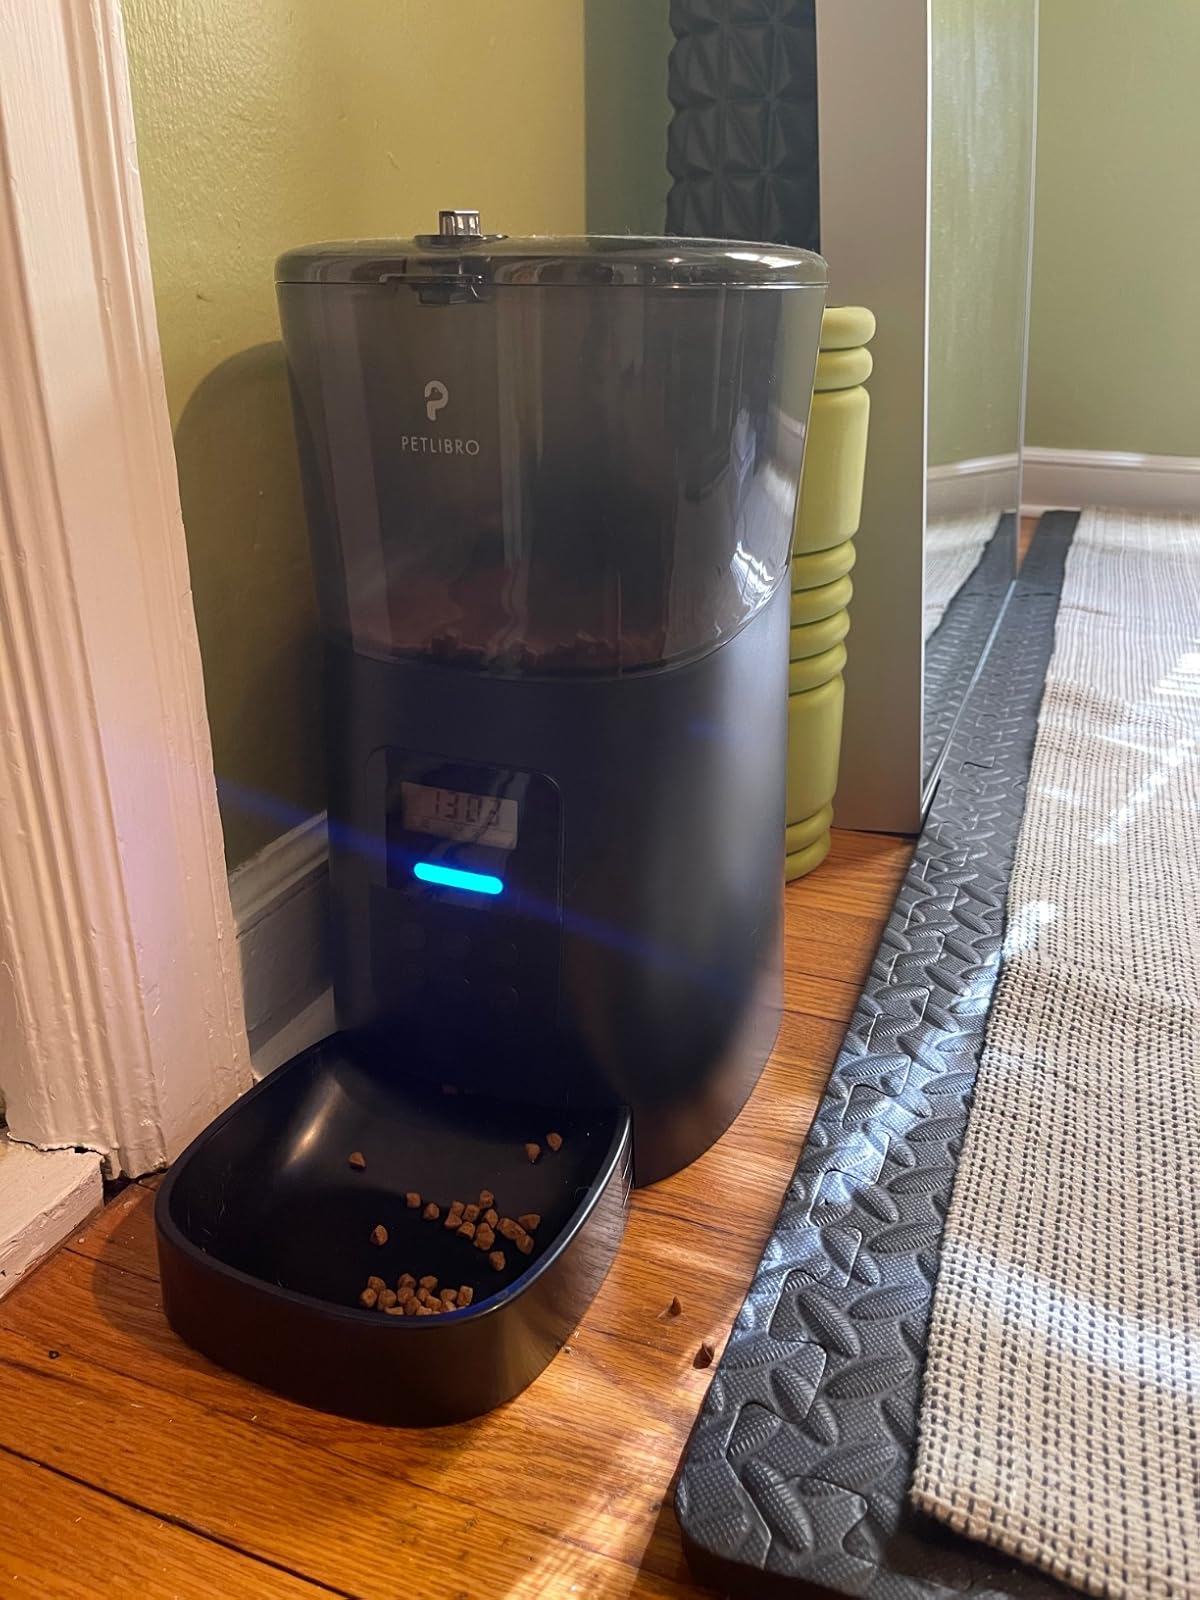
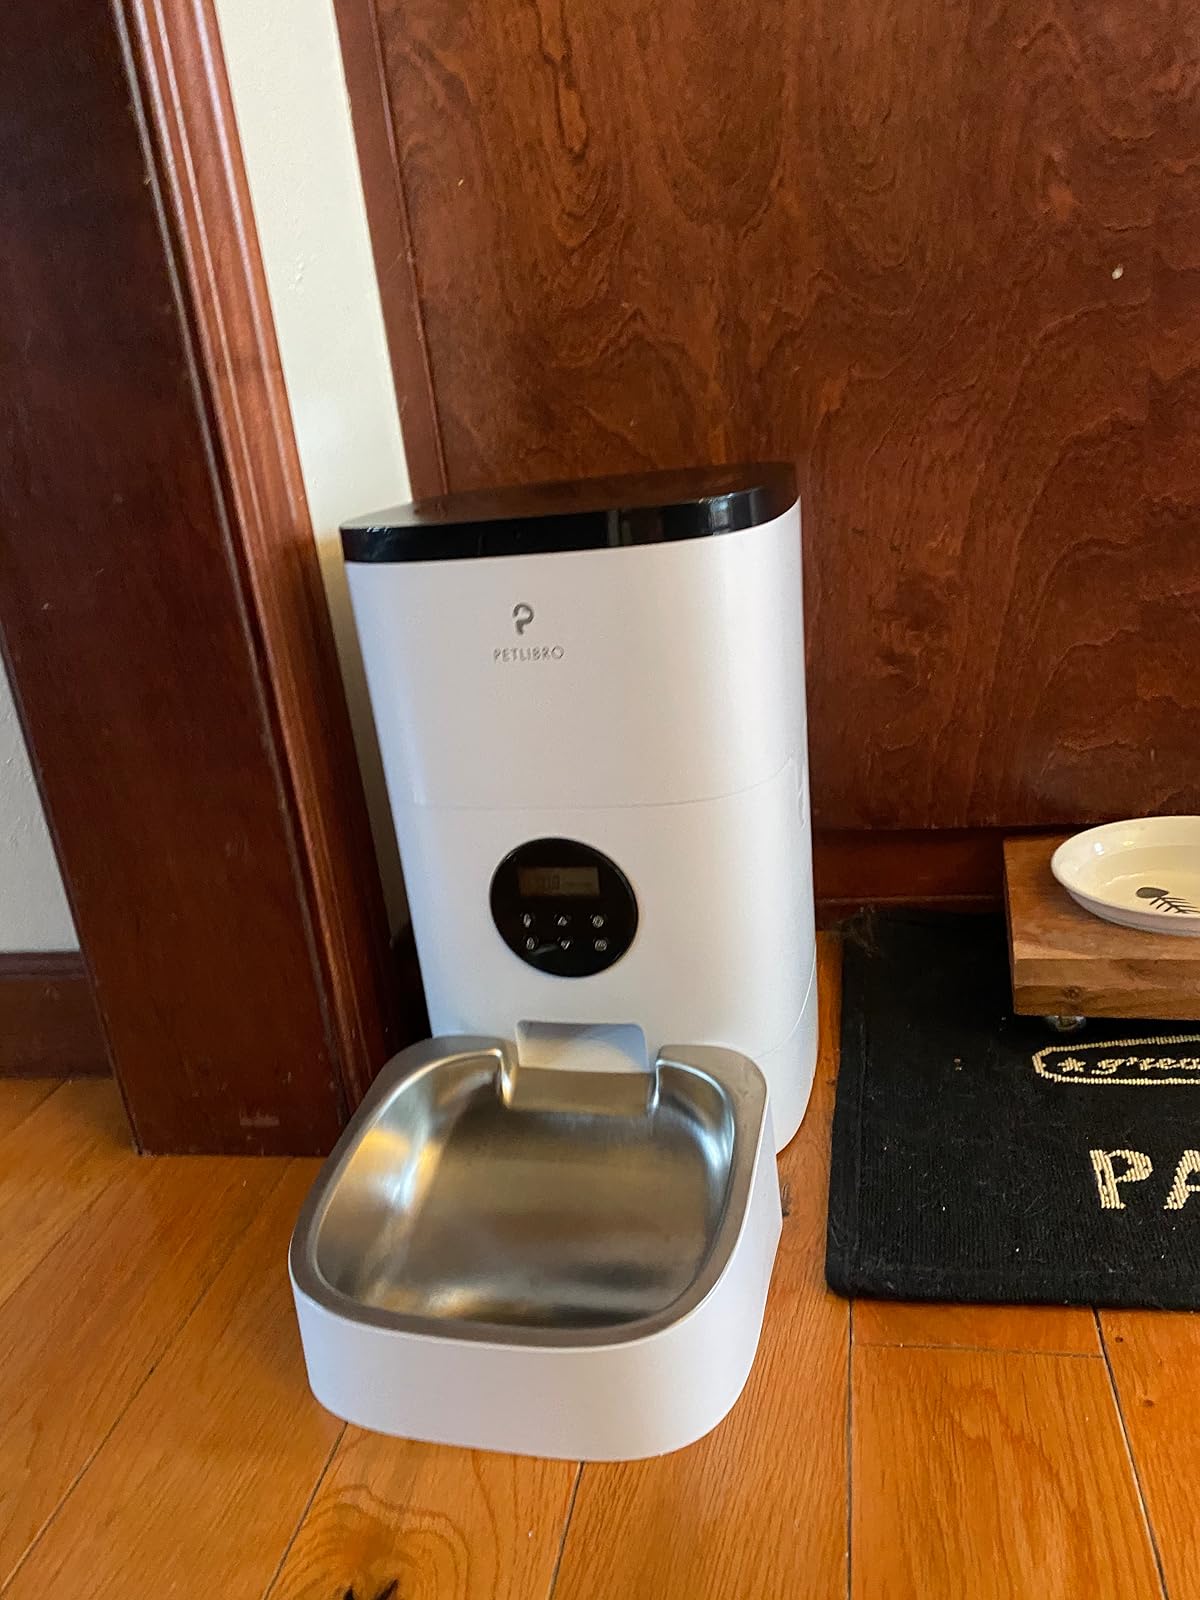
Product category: items_feeder
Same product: no